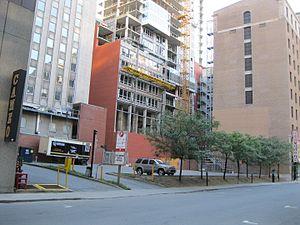
Aire de stationnement au lieu où était le bar le Blue Bird - Wagon Wheel, avenue Union, du côté ouest, au sud de la rue Cathcart, au nord du boulevard René-Lévesque"
L'incendie du Blue Bird est l'une des pires tragédies du XXᵉ siècle à Montréal après l'incendie du Laurier Palace. Le 1ᵉʳ septembre 1972, 37 personnes meurent dans un incendie criminel.